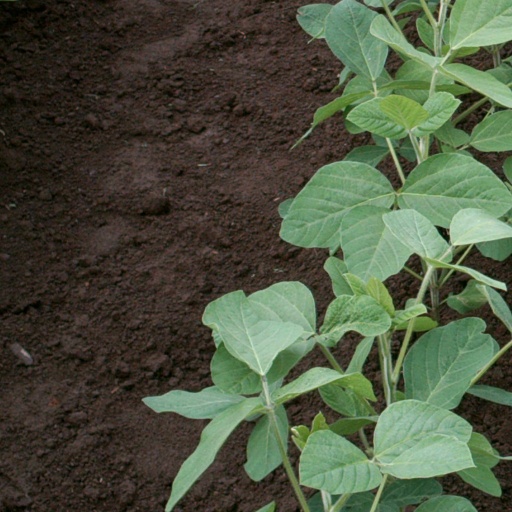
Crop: soybean